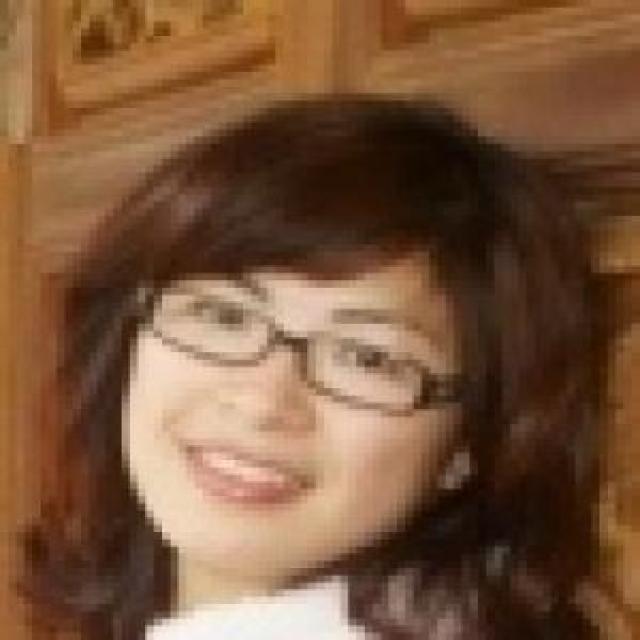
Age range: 21-44